Hamaal De Dhamaal

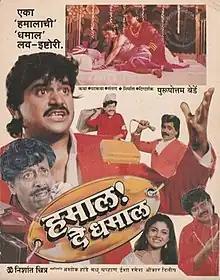
Poster

Hamaal De Dhamaal is a 1989 Indian Marathi-language romantic comedy film directed and produced by Purushottam Berde. The film stars Laxmikant Berde and Varsha Usgaonkar in lead roles while Sudhir Joshi, Nilu Phule, Shanta Inamdar, Vaishali Dandekar and Anil Kapoor (who made his debut in Marathi cinema) appear in supporting roles.